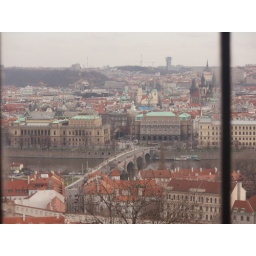
my school in the middle with green roof